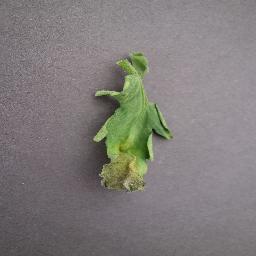
Label: Tomato___Late_blight